Color layout descriptor

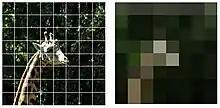
Representative color selection

After the image partitioning stage, a single representative color is selected from each block. Any method to select the representative color can be applied, but the standard recommends the use of the average of the pixel colors in a block as the corresponding representative color, since it is simpler and the description accuracy is sufficient in general. The selection results in a tiny image icon of size 8x8. The next figure shows this process. Note that in the image of the figure, the resolution of the original image has been maintained only in order to facilitate its representation. The inputs and outputs of this stage are summarized in the next table: